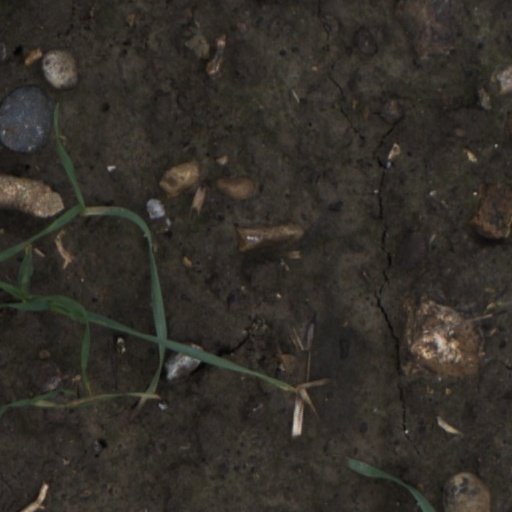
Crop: wheat